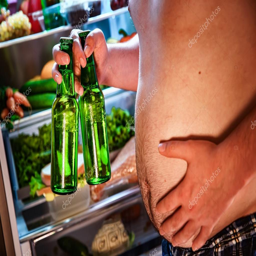
fat man with a beer in his hand next to fridge -- stock photo #